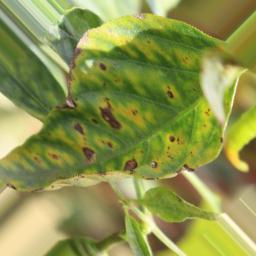
Label: nutritional